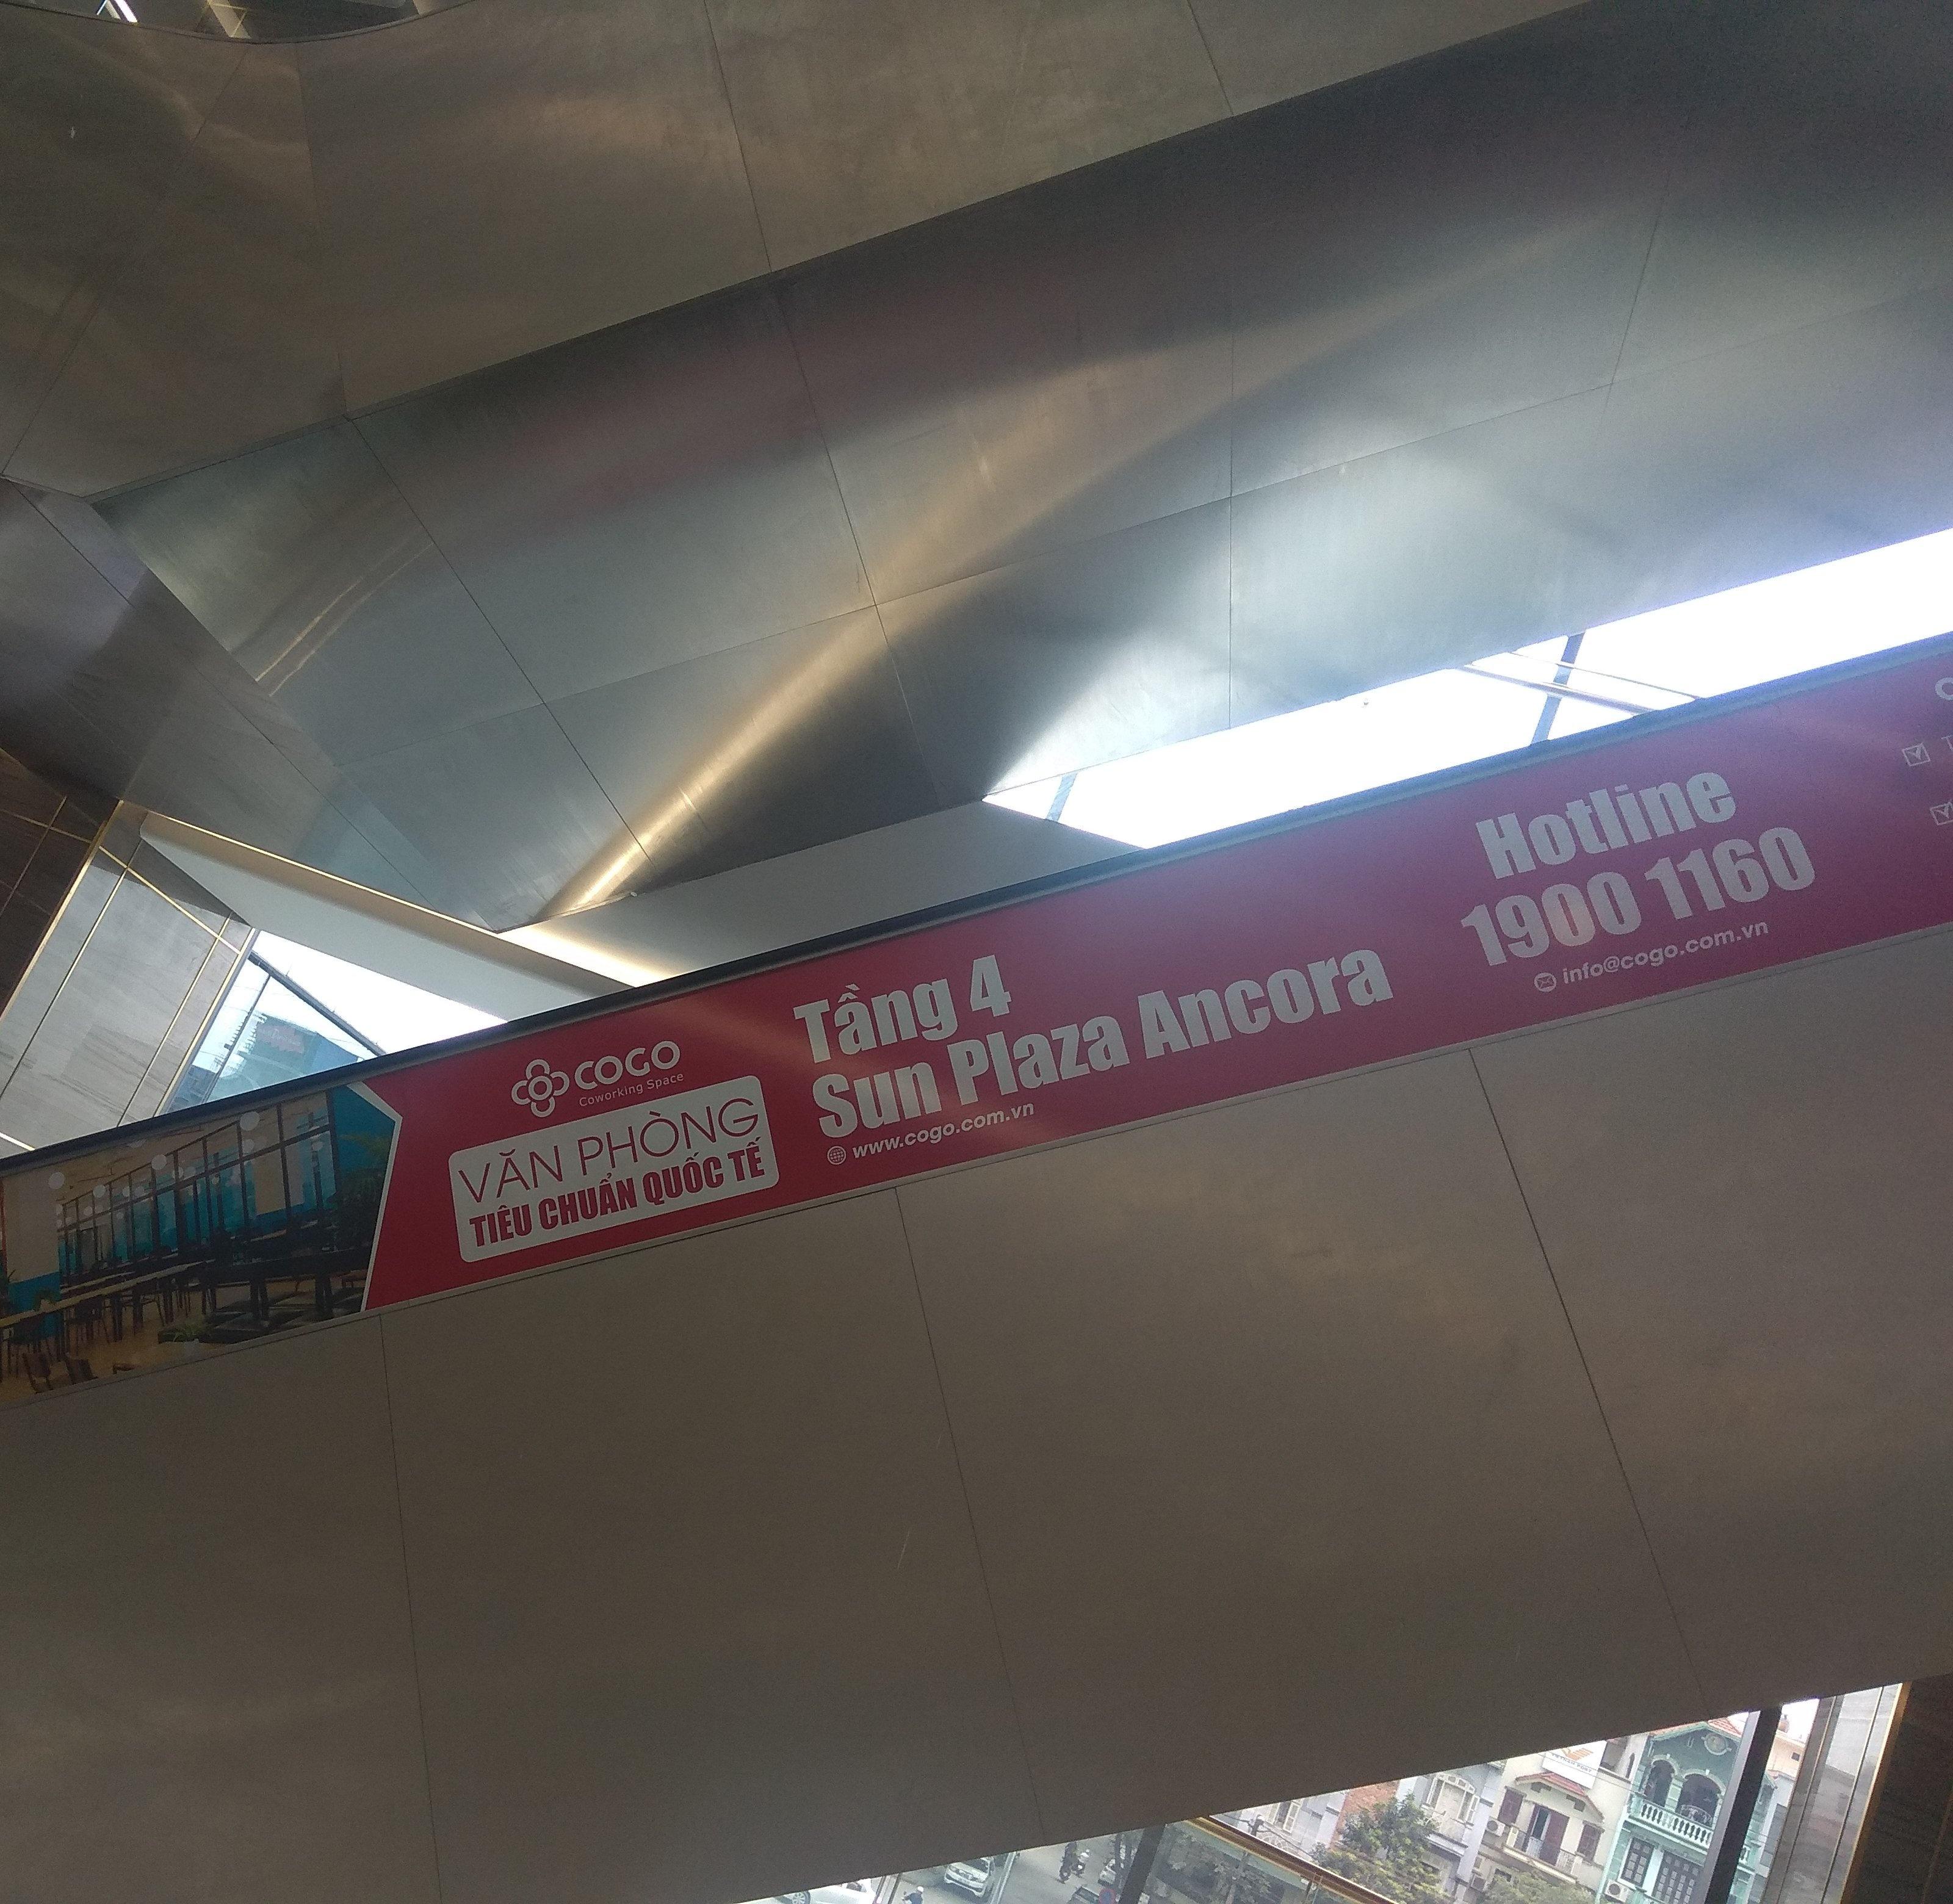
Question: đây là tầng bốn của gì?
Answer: của sun plaza ancora